Petri dish

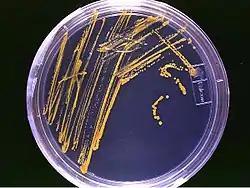
A Petri dish with bacterial colonies on an agar-based growth medium

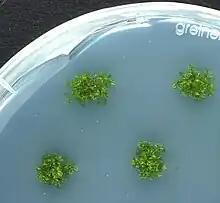
Axenic cell culture of the plant "Physcomitrella patens" on an agarplate in a Petri dish

Petri dishes are widely used in biology to cultivate microorganisms such as bacteria, yeasts, and molds. It is most suited for organisms that thrive on a solid or semisolid surface. The culture medium is often an agar plate, a layer a few mm thick of agar or agarose gel containing whatever nutrients the organism requires (such as blood, salts, carbohydrates, amino acids) and other desired ingredients (such as dyes, indicators, and medicinal drugs). The agar and other ingredients are dissolved in warm water and poured into the dish and left to cool down. Once the medium solidifies, a sample of the organism is inoculated ("plated"). The dishes are then left undisturbed for hours or days while the organism grows, possibly in an incubator. They are usually covered, or placed upside-down, to lessen the risk of contamination from airborne spores. Virus or phage cultures require that a population of bacteria be grown in the dish first, which then becomes the culture medium for the viral inoculum.